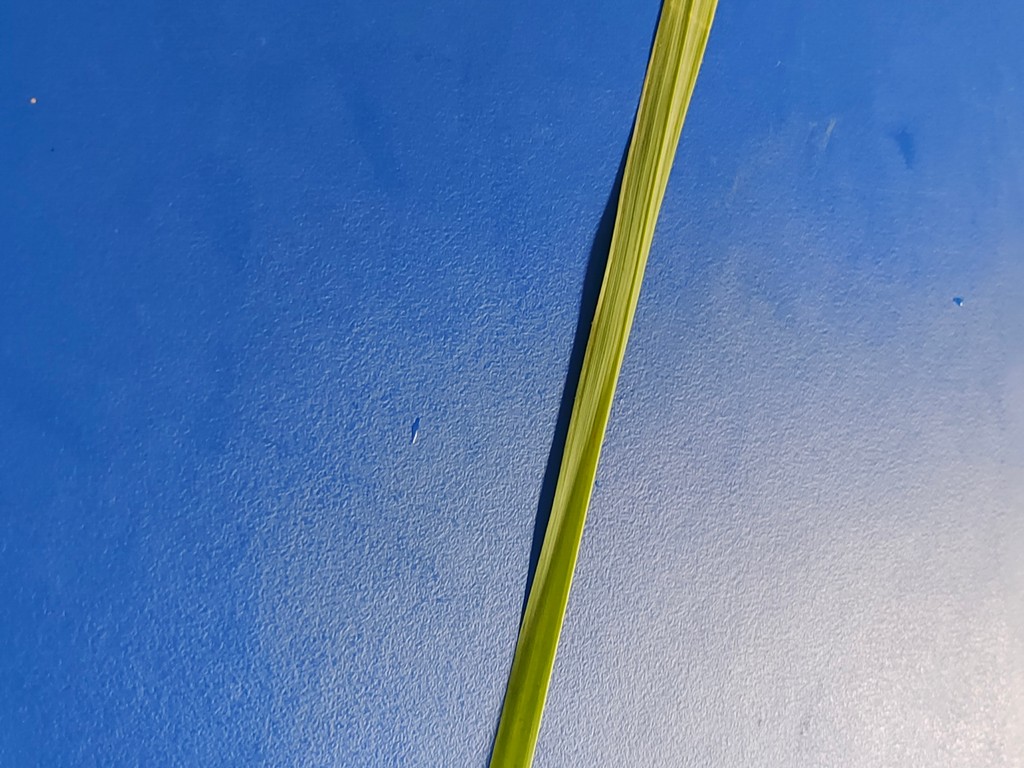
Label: Healthy